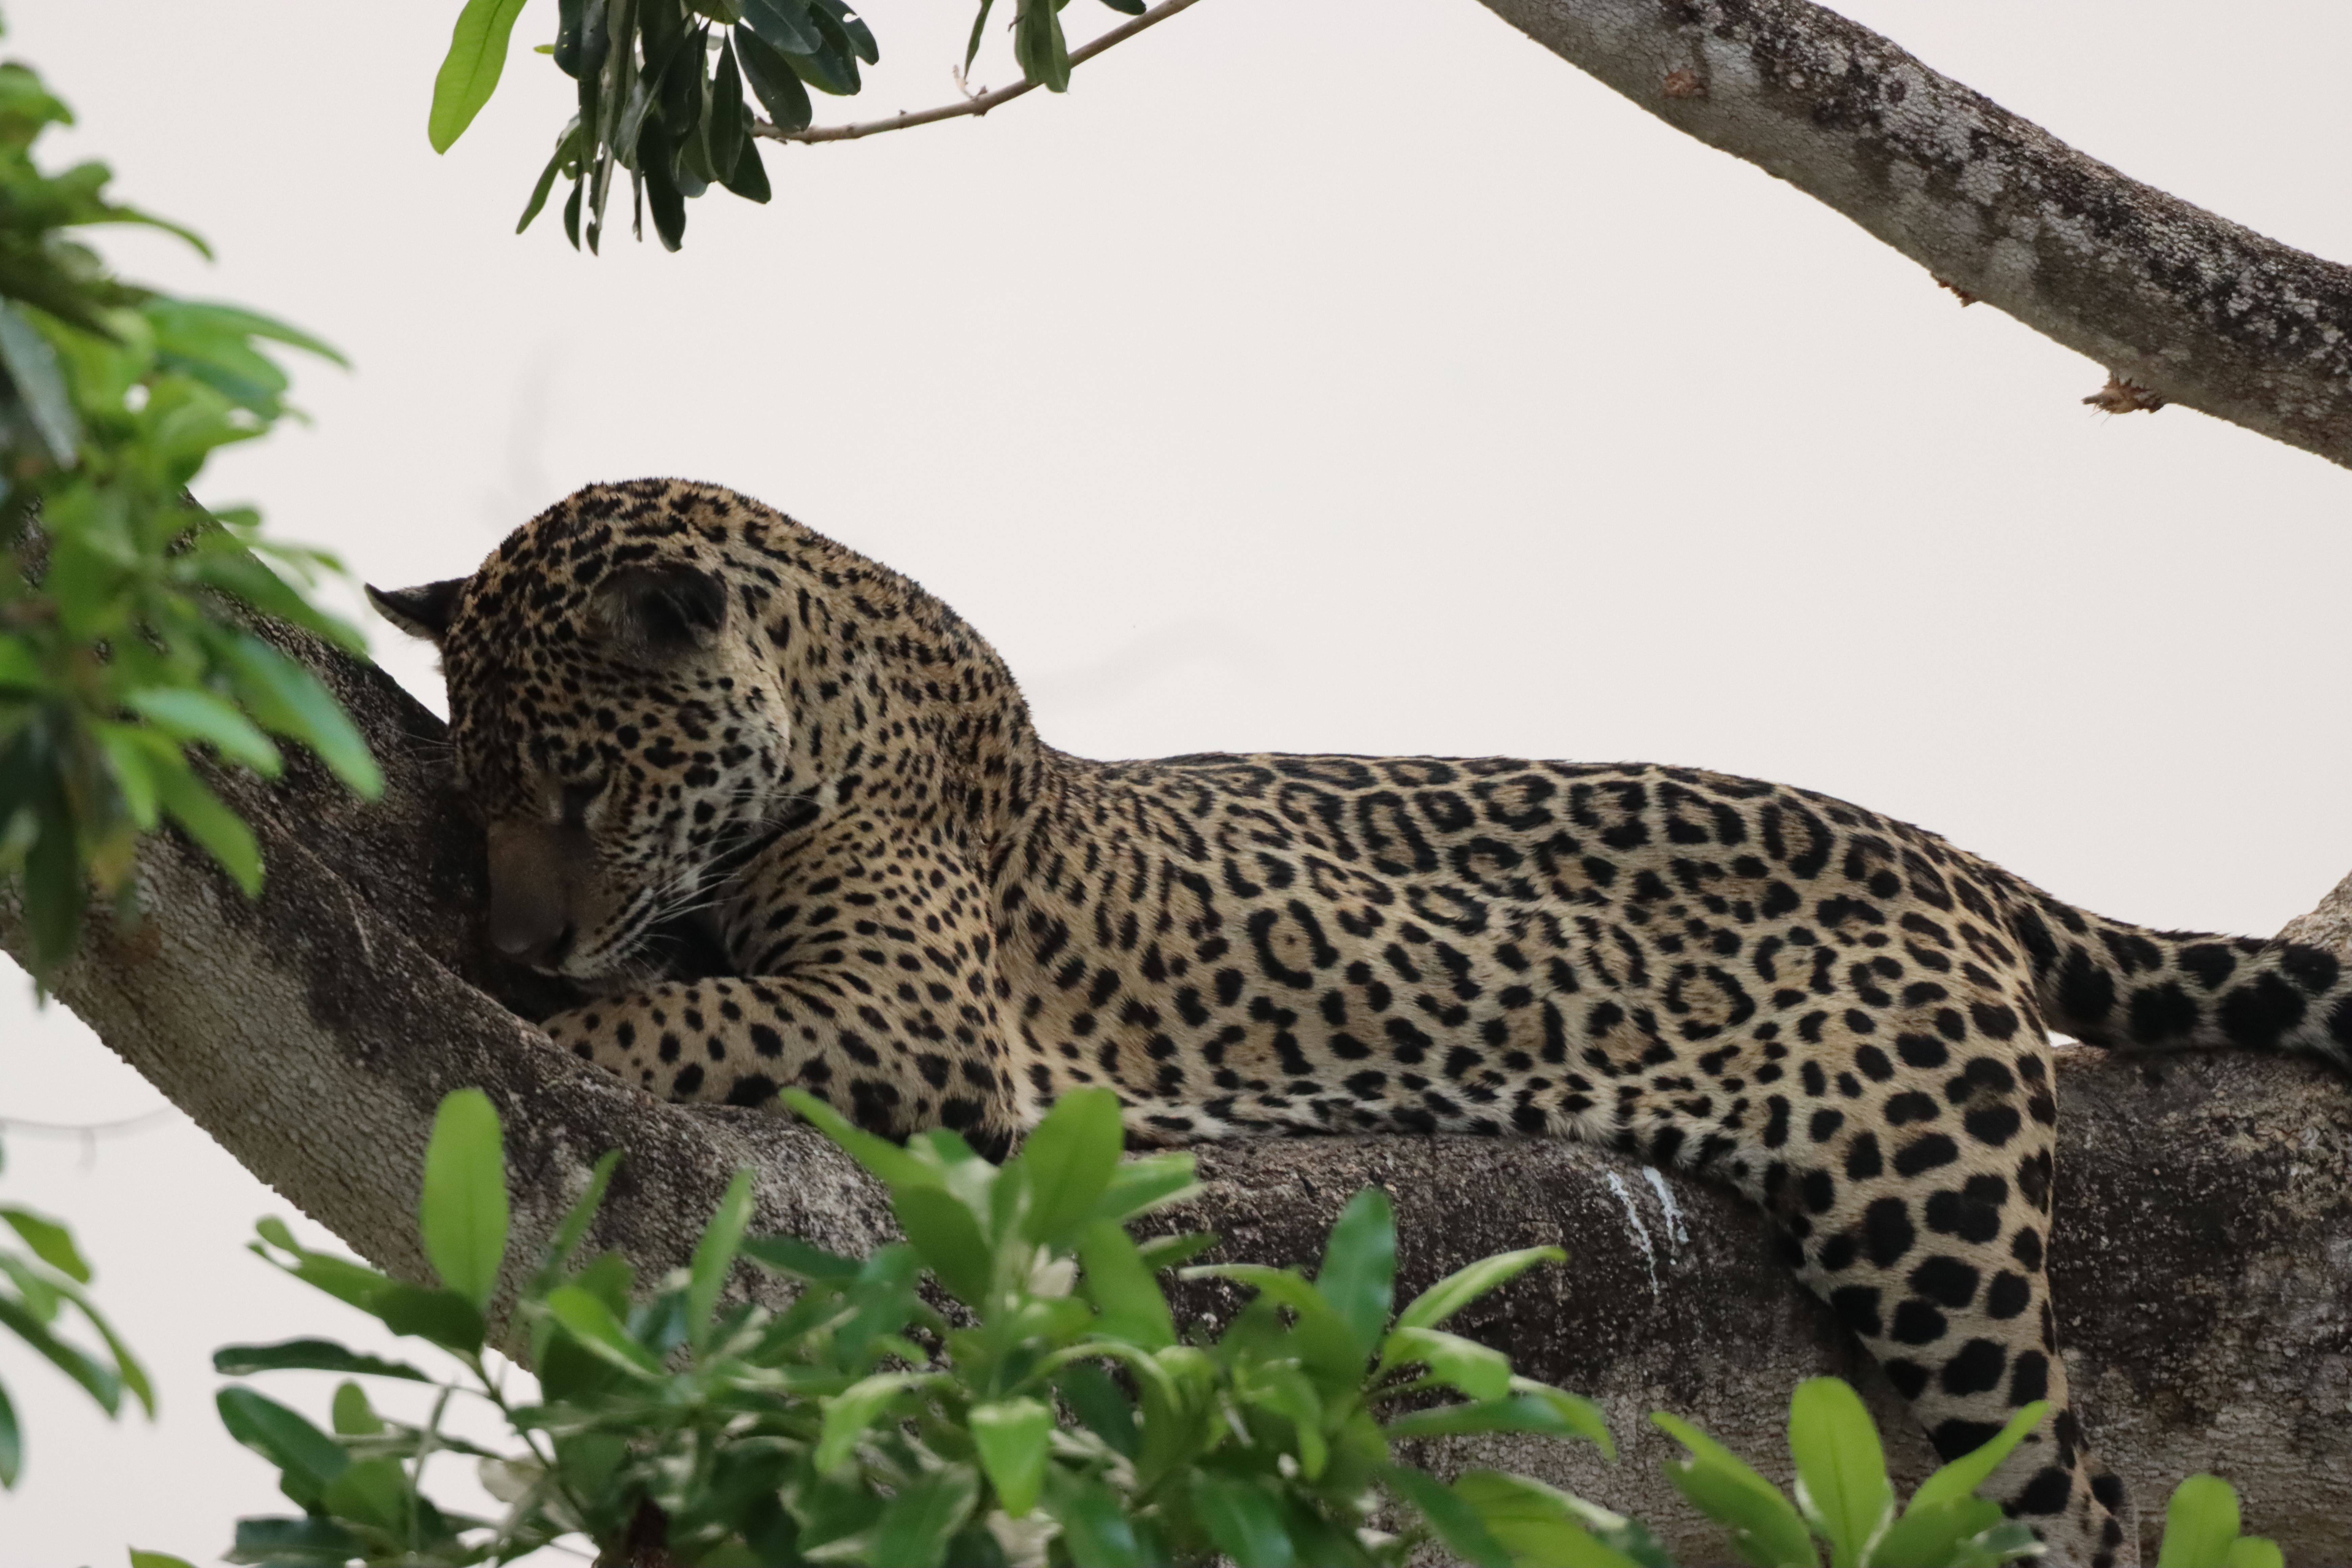
Jaguar: Medrosa